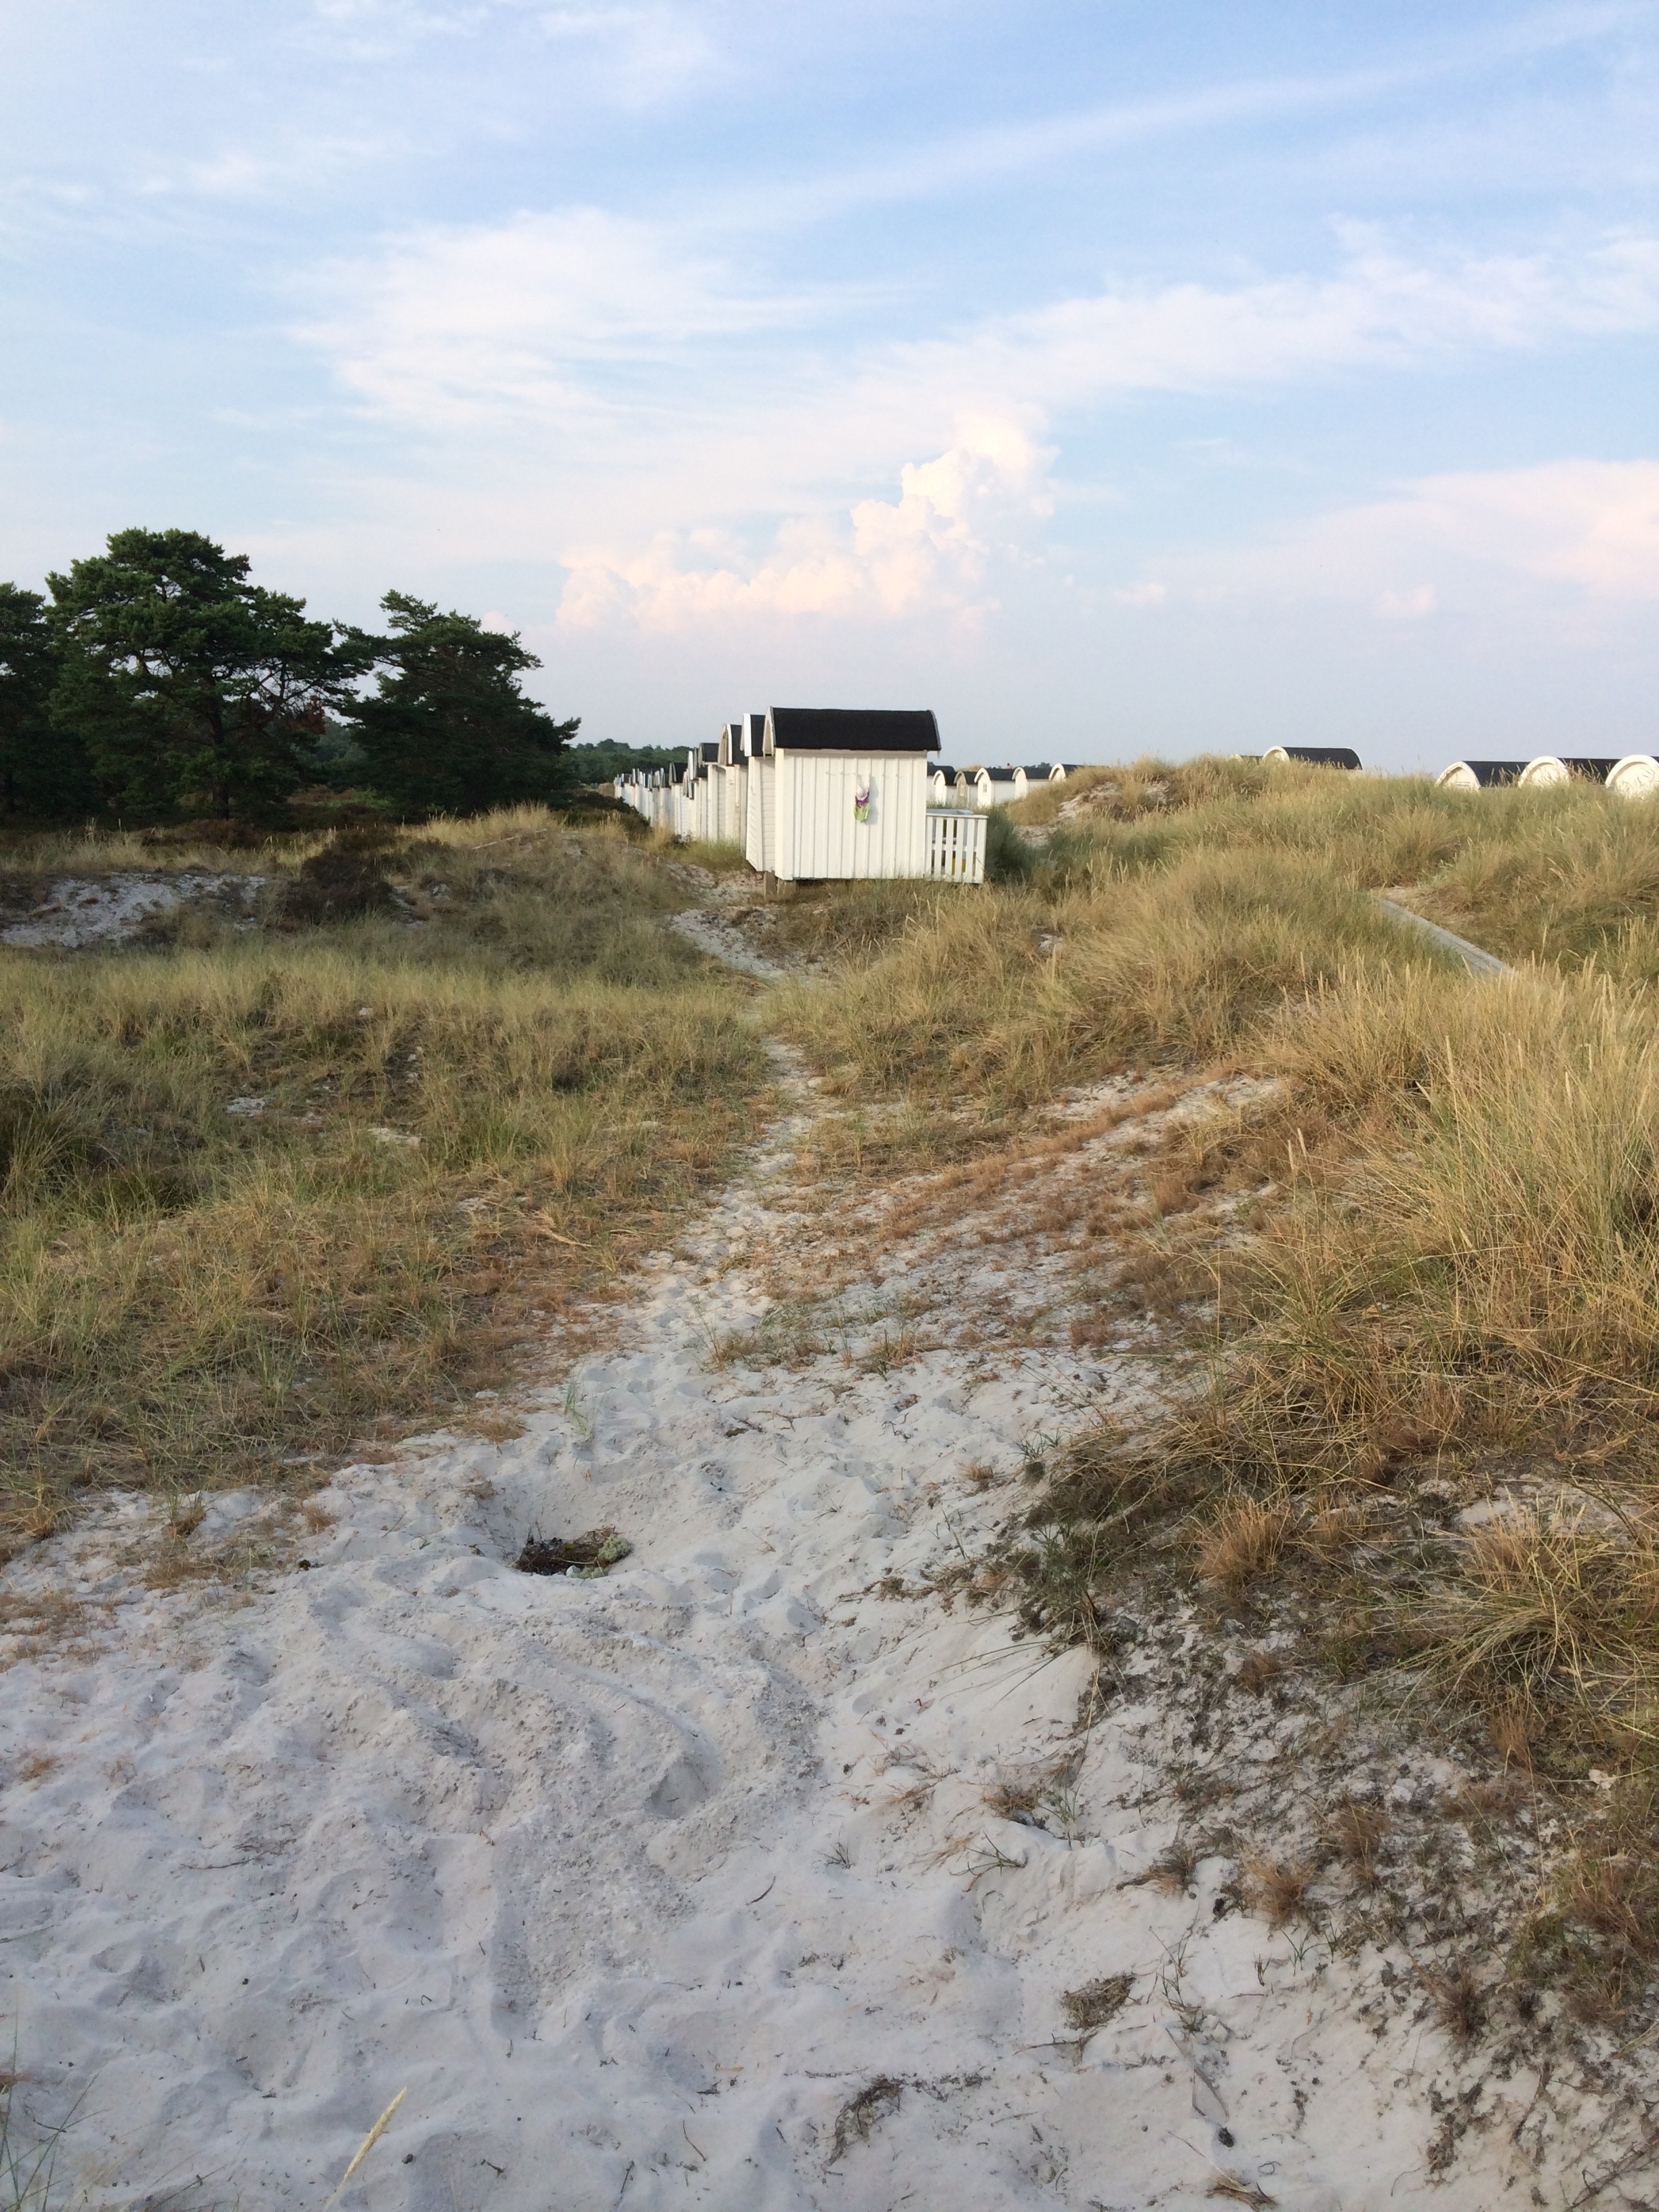
beach, landscape, sea, coast, sand, cloud, trail, white, summer, blue, terrain, waterway, sweden, wetland, habitat, himmel, swedish, rural area, cabana, natural environment